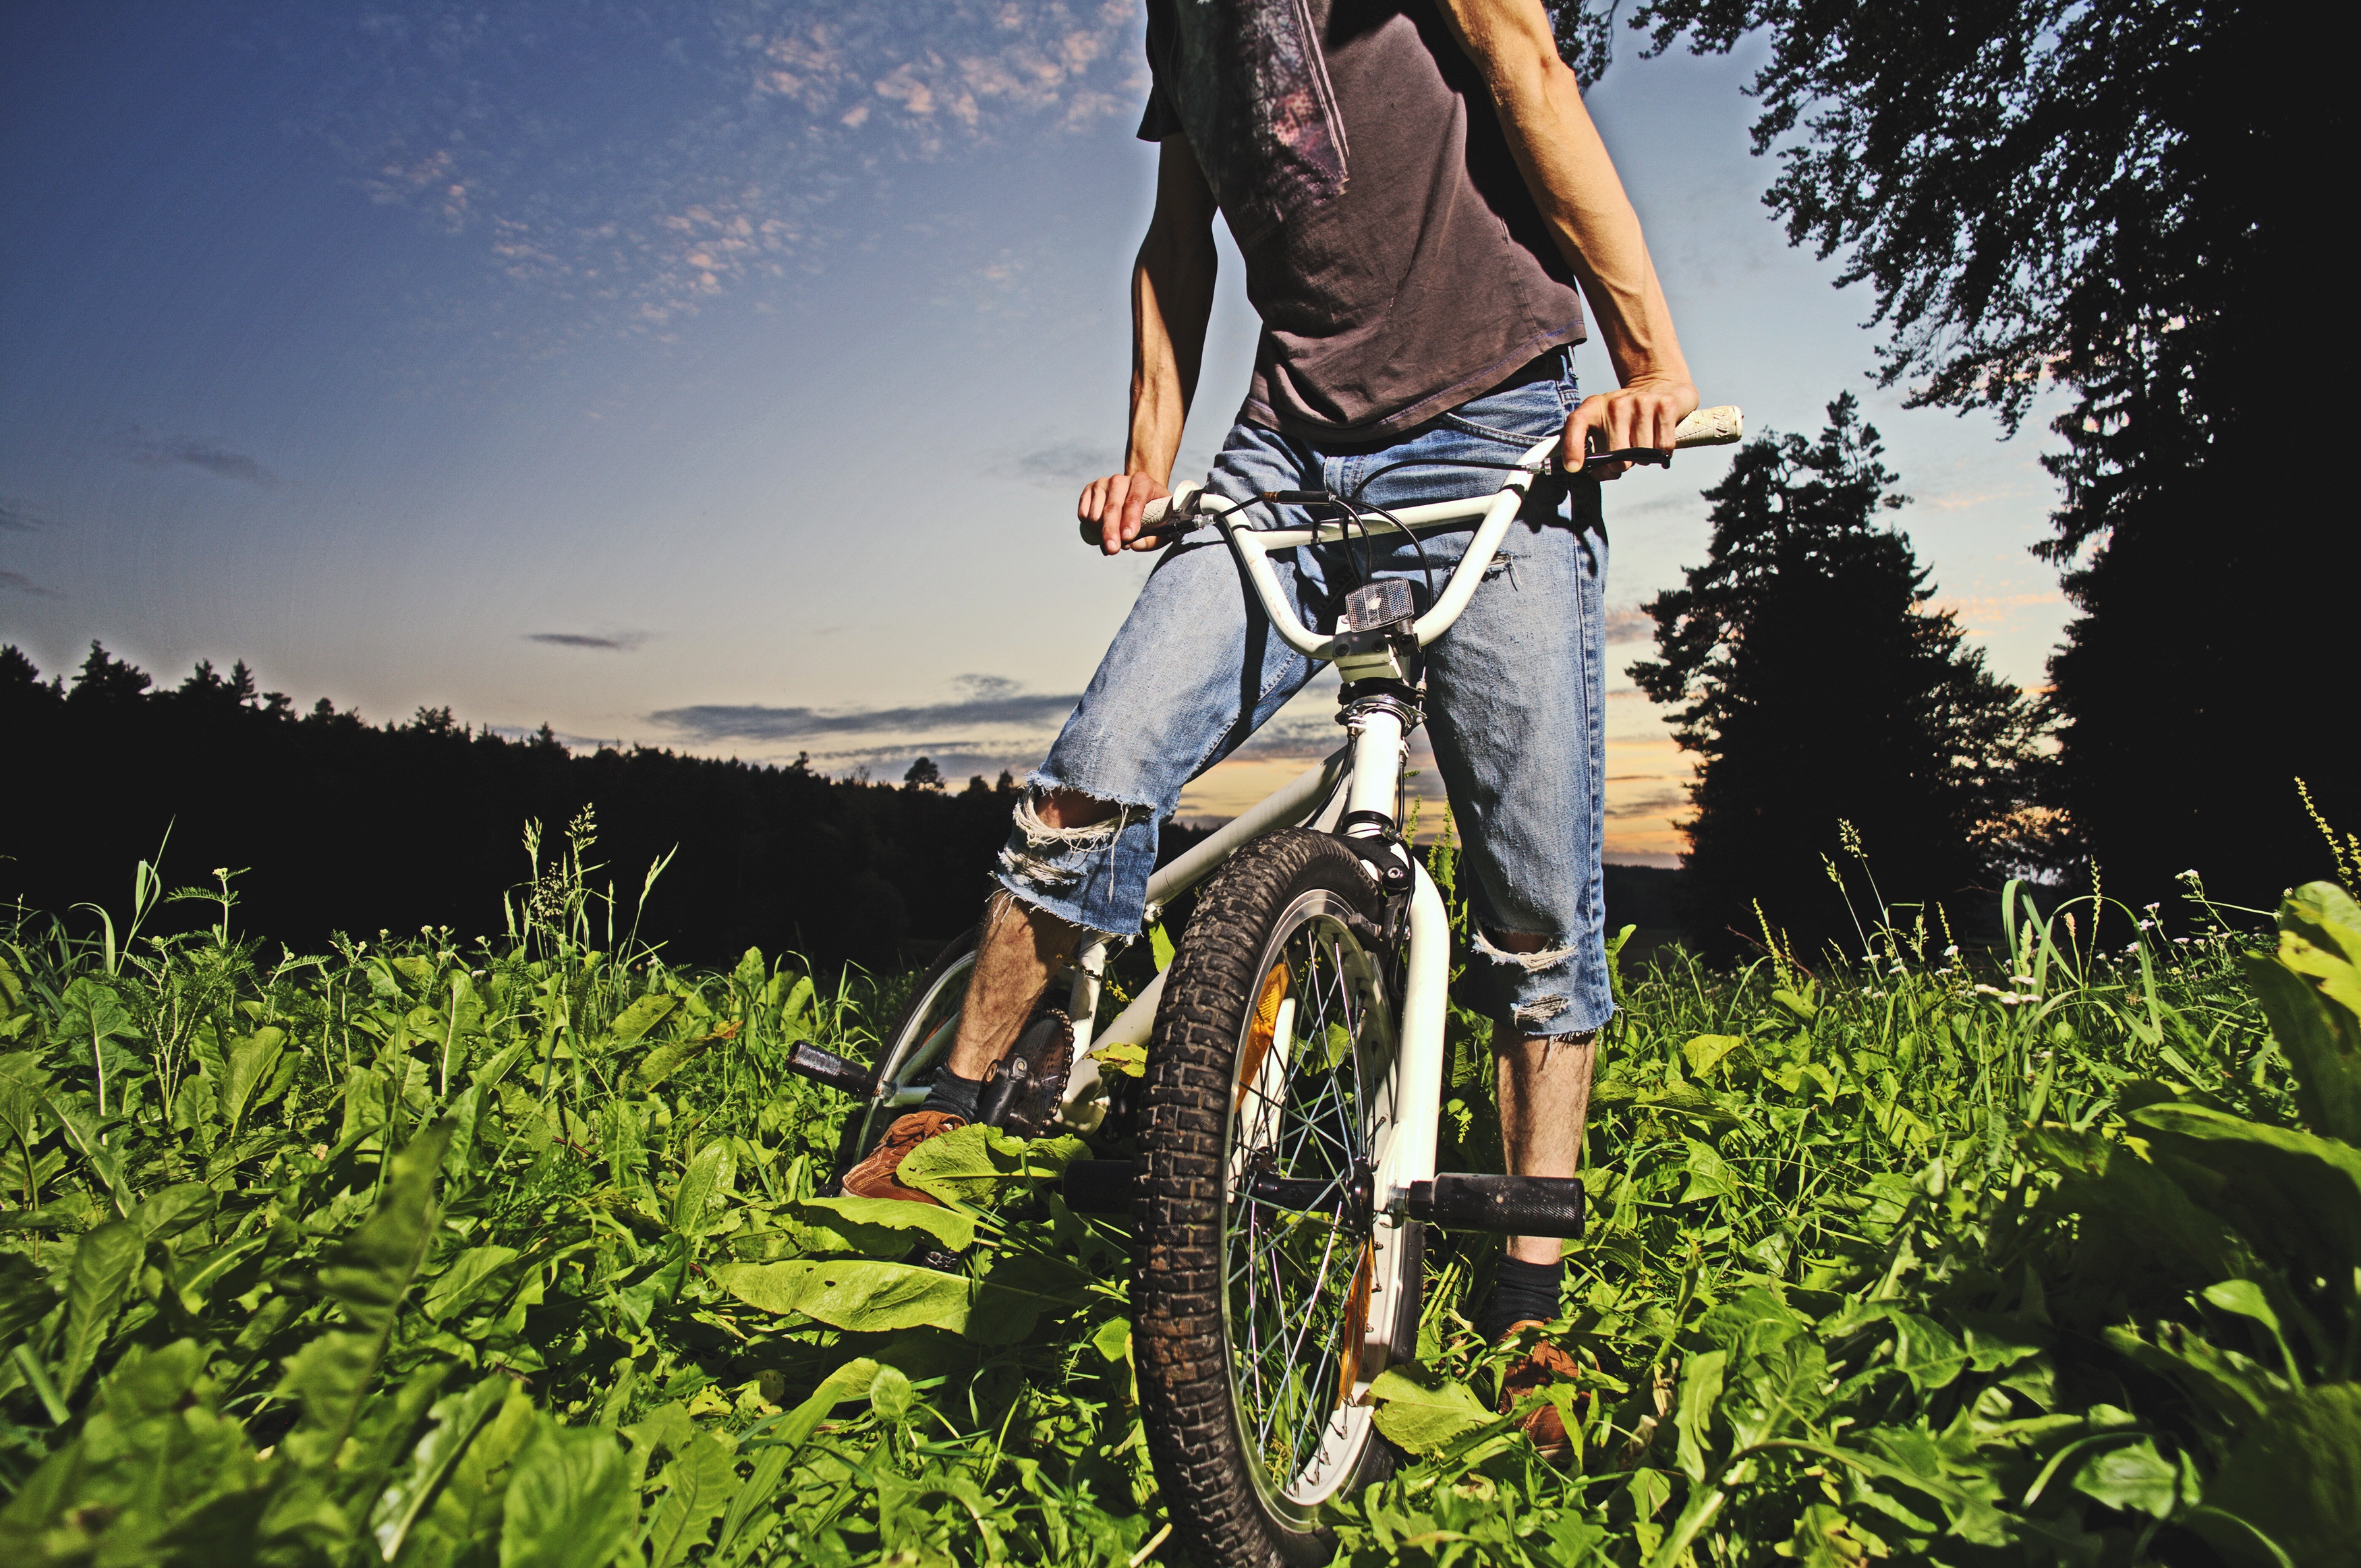
man, forest, people, sport, wheel, boy, bicycle, bike, photo, male, young, vehicle, youth, balance, action, human, extreme sport, leisure, cycle, sports equipment, pedal, mountain bike, bmx, cycling, fun, sports, wheels, fast, adolescent, freeride, recovery, mountain biking, extremely, t shirt, tasks, cycle sport